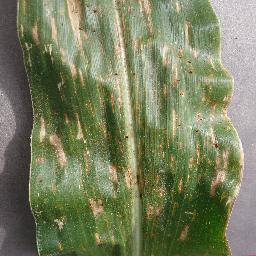
Label: Corn___Cercospora_leaf_spot Gray_leaf_spot